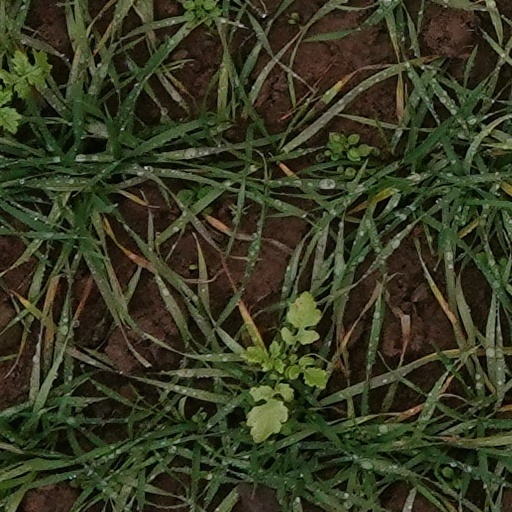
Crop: wheat